Burr Caswell

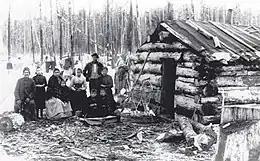
Ottawa family with bark and log house, c. 1885

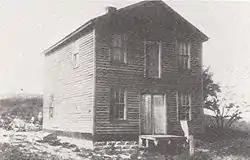
Burr Caswell house in 1865

Caswell went on a hunting and fishing trip in 1845 to Pere Marquette Township in Mason County, Michigan. He hunted in the territory for the next two years, though he spent most of his time fishing. He briefly returned to Illinois in 1847 to retrieve his family for relocating back to the Michigan area permanently.